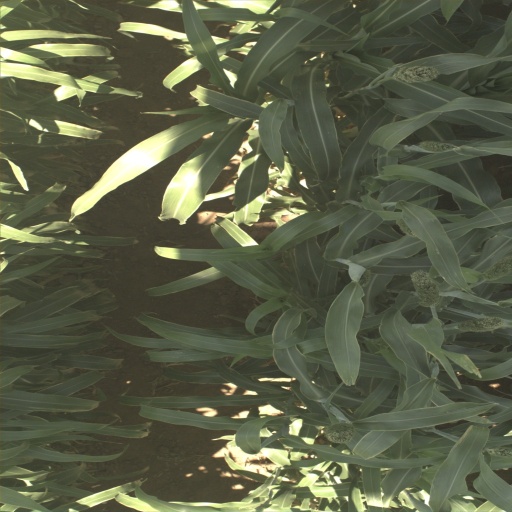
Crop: sorghum